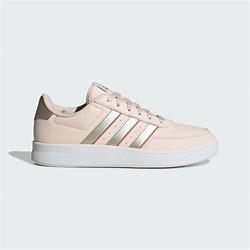
Brand: Adidas
Model: Breaknet